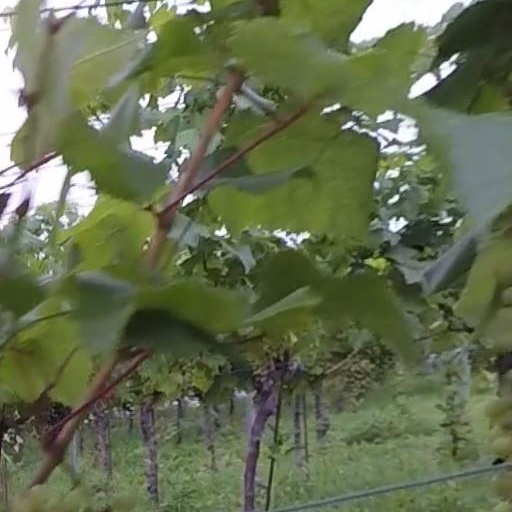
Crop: grape